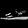
Label: Sandal